Shirin Musa

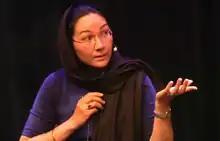
Musa in 2015

Shirin Musa is a Pakistani-born Dutch women's rights activist who is the founder of "Femmes for Freedom". She has introduced the concept of marital captivity to Dutch society.